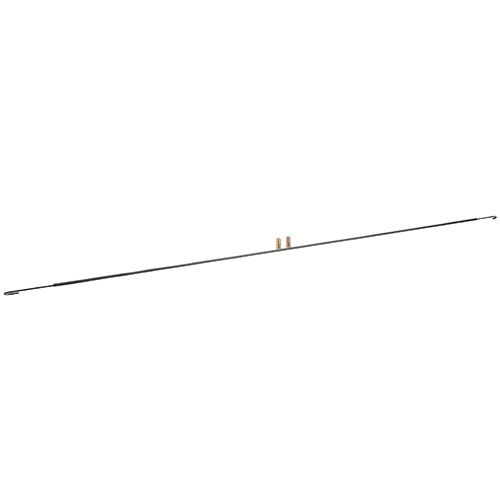
875587 True - Premium Door Spring Kit for Models
Upgrade your door functionality with the 875587 True Spring Kit, specifically designed for superior performance and durability. Overall length of 52-3/8 inches Compatible with True GDM models and T-series Enhances door closure efficiency and longevity Replaces Part Number True: -875587, 875587, E875587 Specifications Part Number: 875587 Manufacturer: True Length: 52-3/8 inches Fits model True: CVM-43, CVM-49, G4SM-23, G4SM-23-RGS, G4SM-23FC, G4SM-23L, G4SM-23PT, G4SM-23RL-SI, GDIM-26NT, GDIM-72NT, GDM-03, GDM-19, GDM-19T, GDM-19T-F, GDM-19T-HC, GDM-22, GDM-23, GDM-23F, GDM-23FC, GDM-23HL, GDM-23PT, GDM-23RL, GDM-23W, GDM-23W-RF, GDM-26, GDM-26F, GDM-26HL, GDM-26W, GDM-35, GDM-35F, GDM-35RF, GDM-43, GDM-43F, GDM-47RL, GDM-49, GDM-49-HC-LD, GDM-49DT, GDM-49F, GDM-49F-HC-LD, GDM-49FC, GDM-49PT, GDM-49RF, GDM-49RL, GDM-49W, GDM-49W-RF, GDM-60, GDM-69RL, GDM-72, GDM-72-HC-LD, GDM-72F, GDM-72F-HC-LD, GDM-72FC, GEM-23, GEM-23FC, GEM-23RF, GEM-26, GEM-49, GEM-49FC, GEM-72, GEM-72FC, QA-48-18MB, T SERIES, T-19, T-19-FZ, T-19E, T-19F, T-19FZ, T-19G, T-23, T-23-1-G-1, T-23-HC, T-23F, T-23F-HC, T-23FG, T-23FZ, T-23G, T-23G-PT, T-23G-RL, T-23GPT, T-23PT, T-23RL, T-35, T-35-HC, T-35F, T-35FG, T-35FZ, T-35G, T-43, T-43-HC, T-43F, T-49, T-49-2-G-2, T-49-4PT, T-49DT, T-49DT-G, T-49F, T-49FG, T-49FZ, T-49G, T-49G-PT, T-49G-RL, T-49MHC, T-49PT, T-49RL, T-72, T-72F, T-72FG, T-72FZ, T-72G, TA1R-2HS, TC-23, TC-23G, TC-49, TC-49G, TC-72, TC-72G, TH-23, TH-23G, TS-19, TS-23, TS-23F, TS-23FG, TS-23G, TS-23G-PT, TS-23G-RL, TS-23PT, TS-28, TS-28-2PT, TS-28G-PT, TS-28G-RL, TS-28PT, TS-35, TS-35F, TS-35G, TS-43, TS-43F, TS-49, TS-49DT-G, TS-49F, TS-49FG, TS-49G, TS-53, TS-53G-PT, TS-53G-PT-2G-2S, TS-53G-RL, TS-53PT, TS-72, TS-72F, TS-72FG, TS-72G, TS23
Brand: b2bfsi.com
Category: Hardware > Hardware Accessories > Springs > Extension Springs